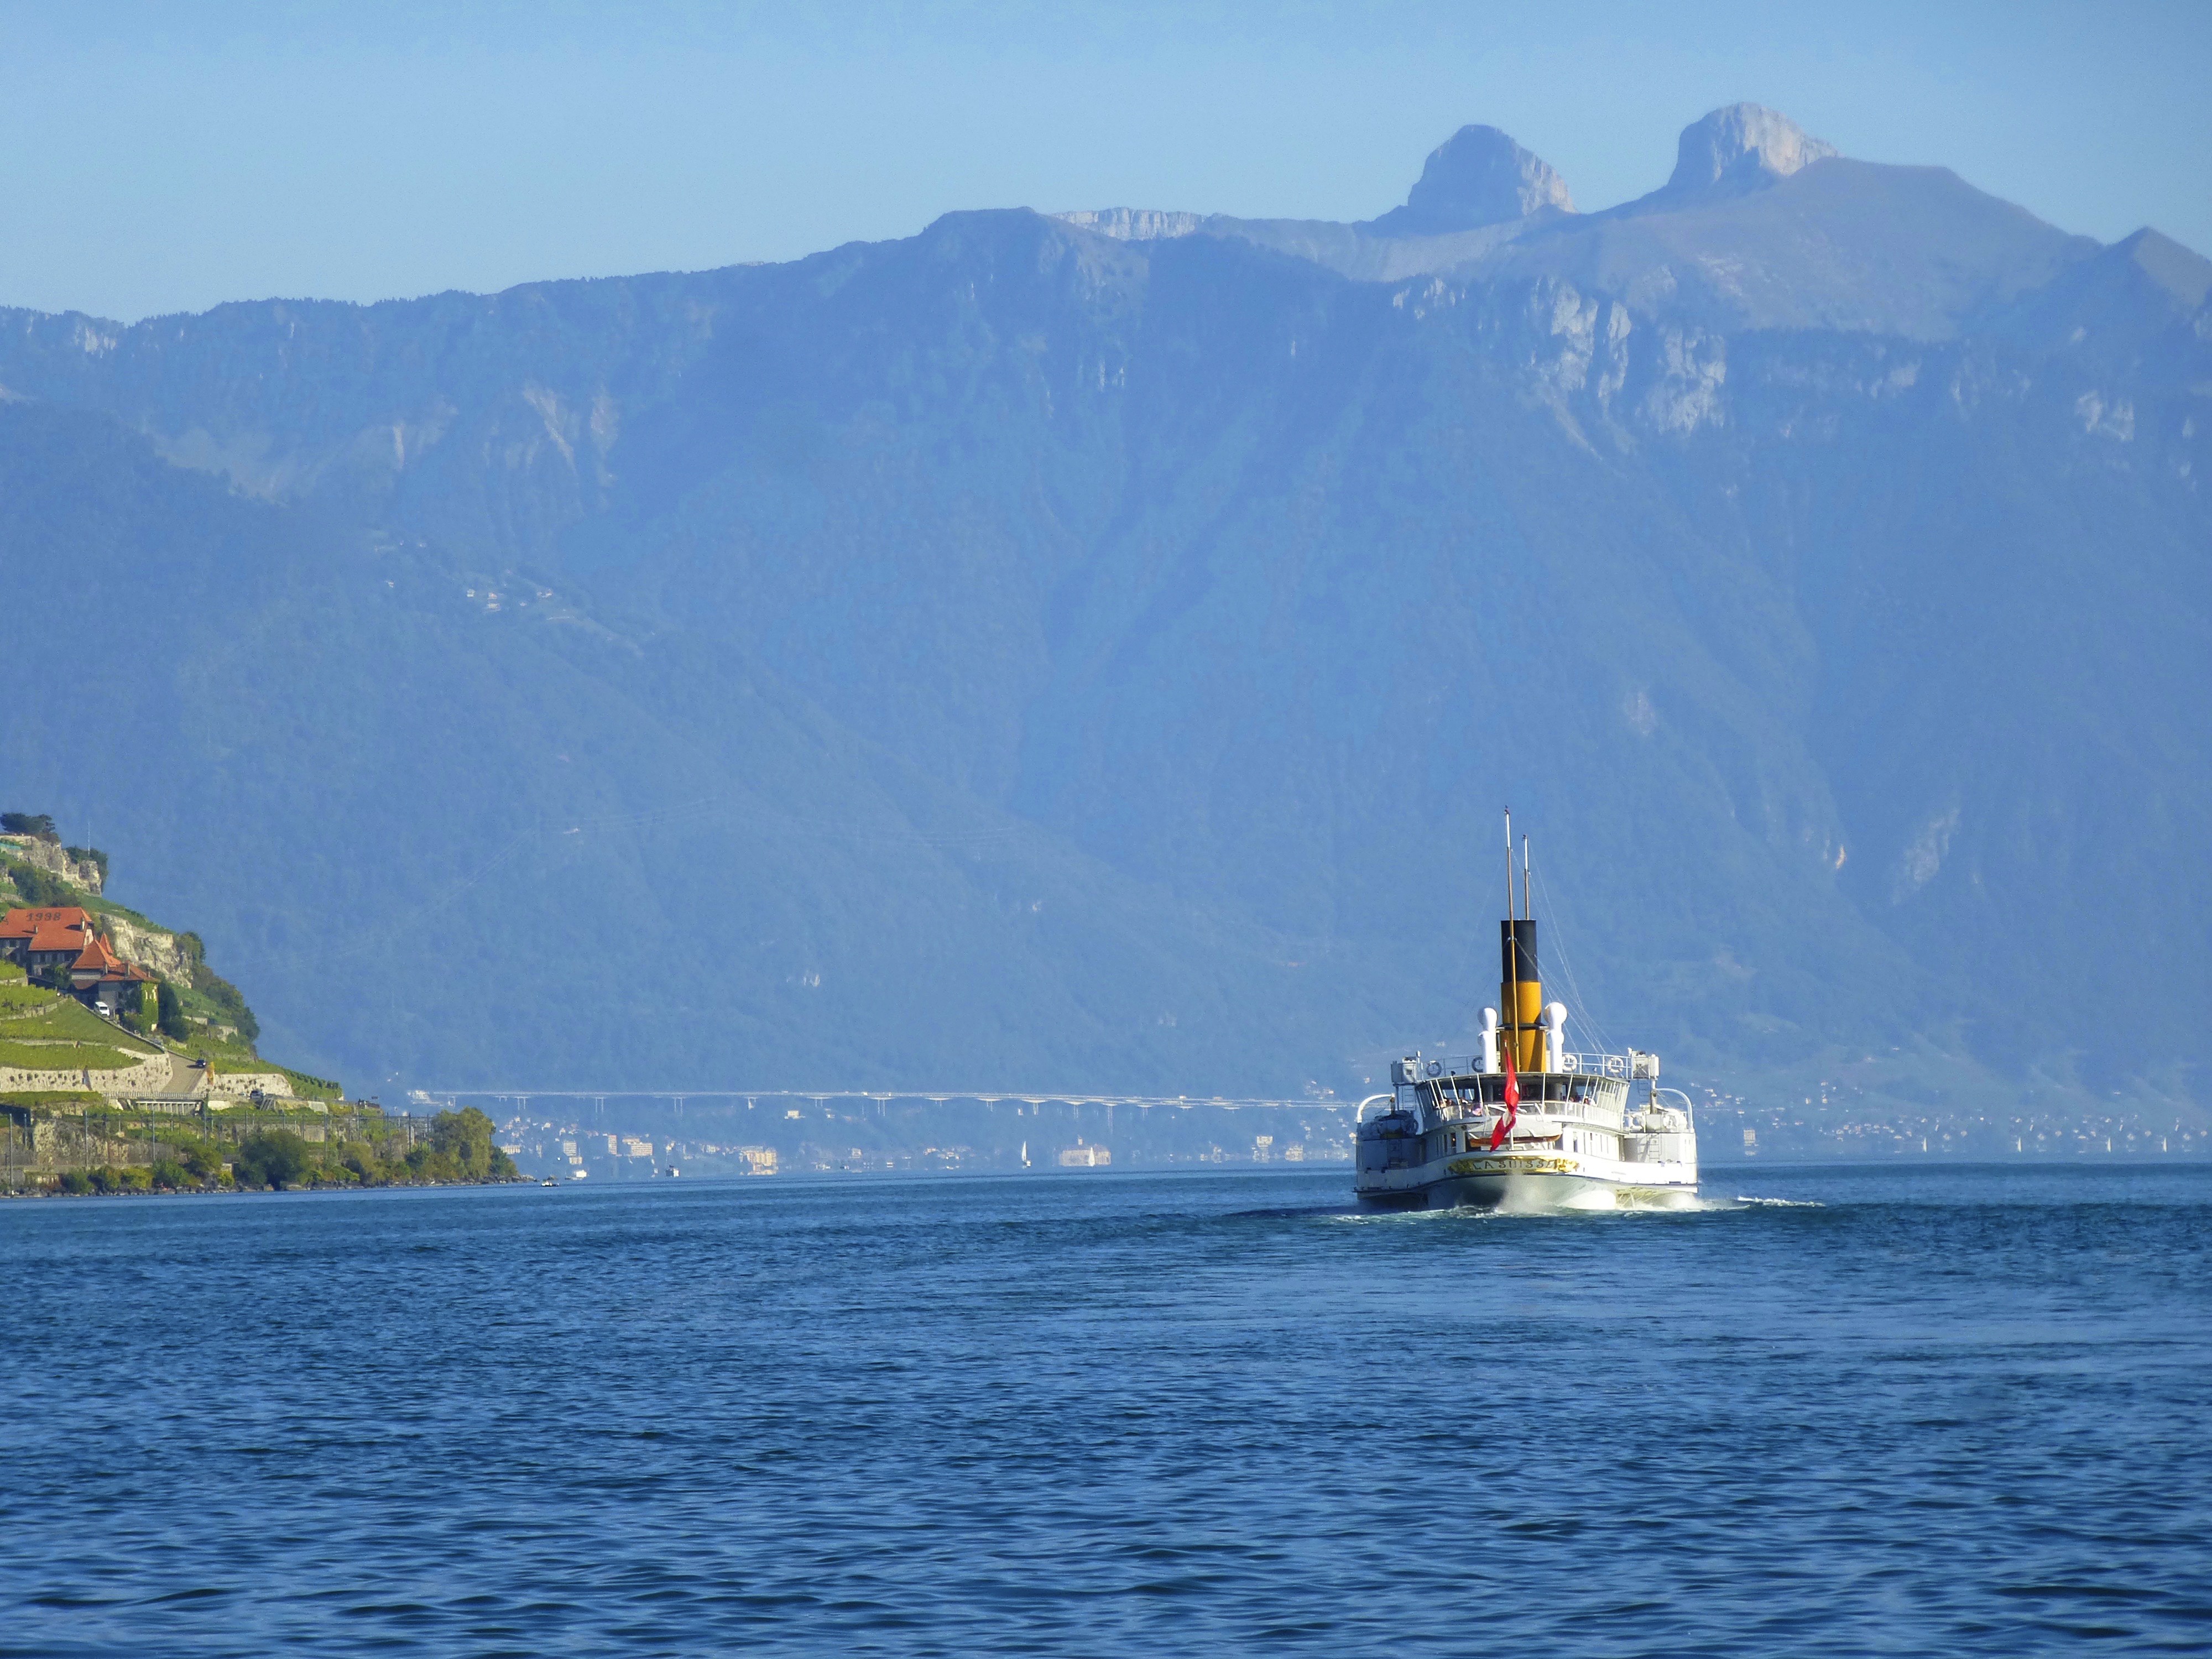
landscape, sea, water, boat, lake, vehicle, bay, blue, fjord, arctic, ferry, boating, mountains, alps, switzerland, lake geneva